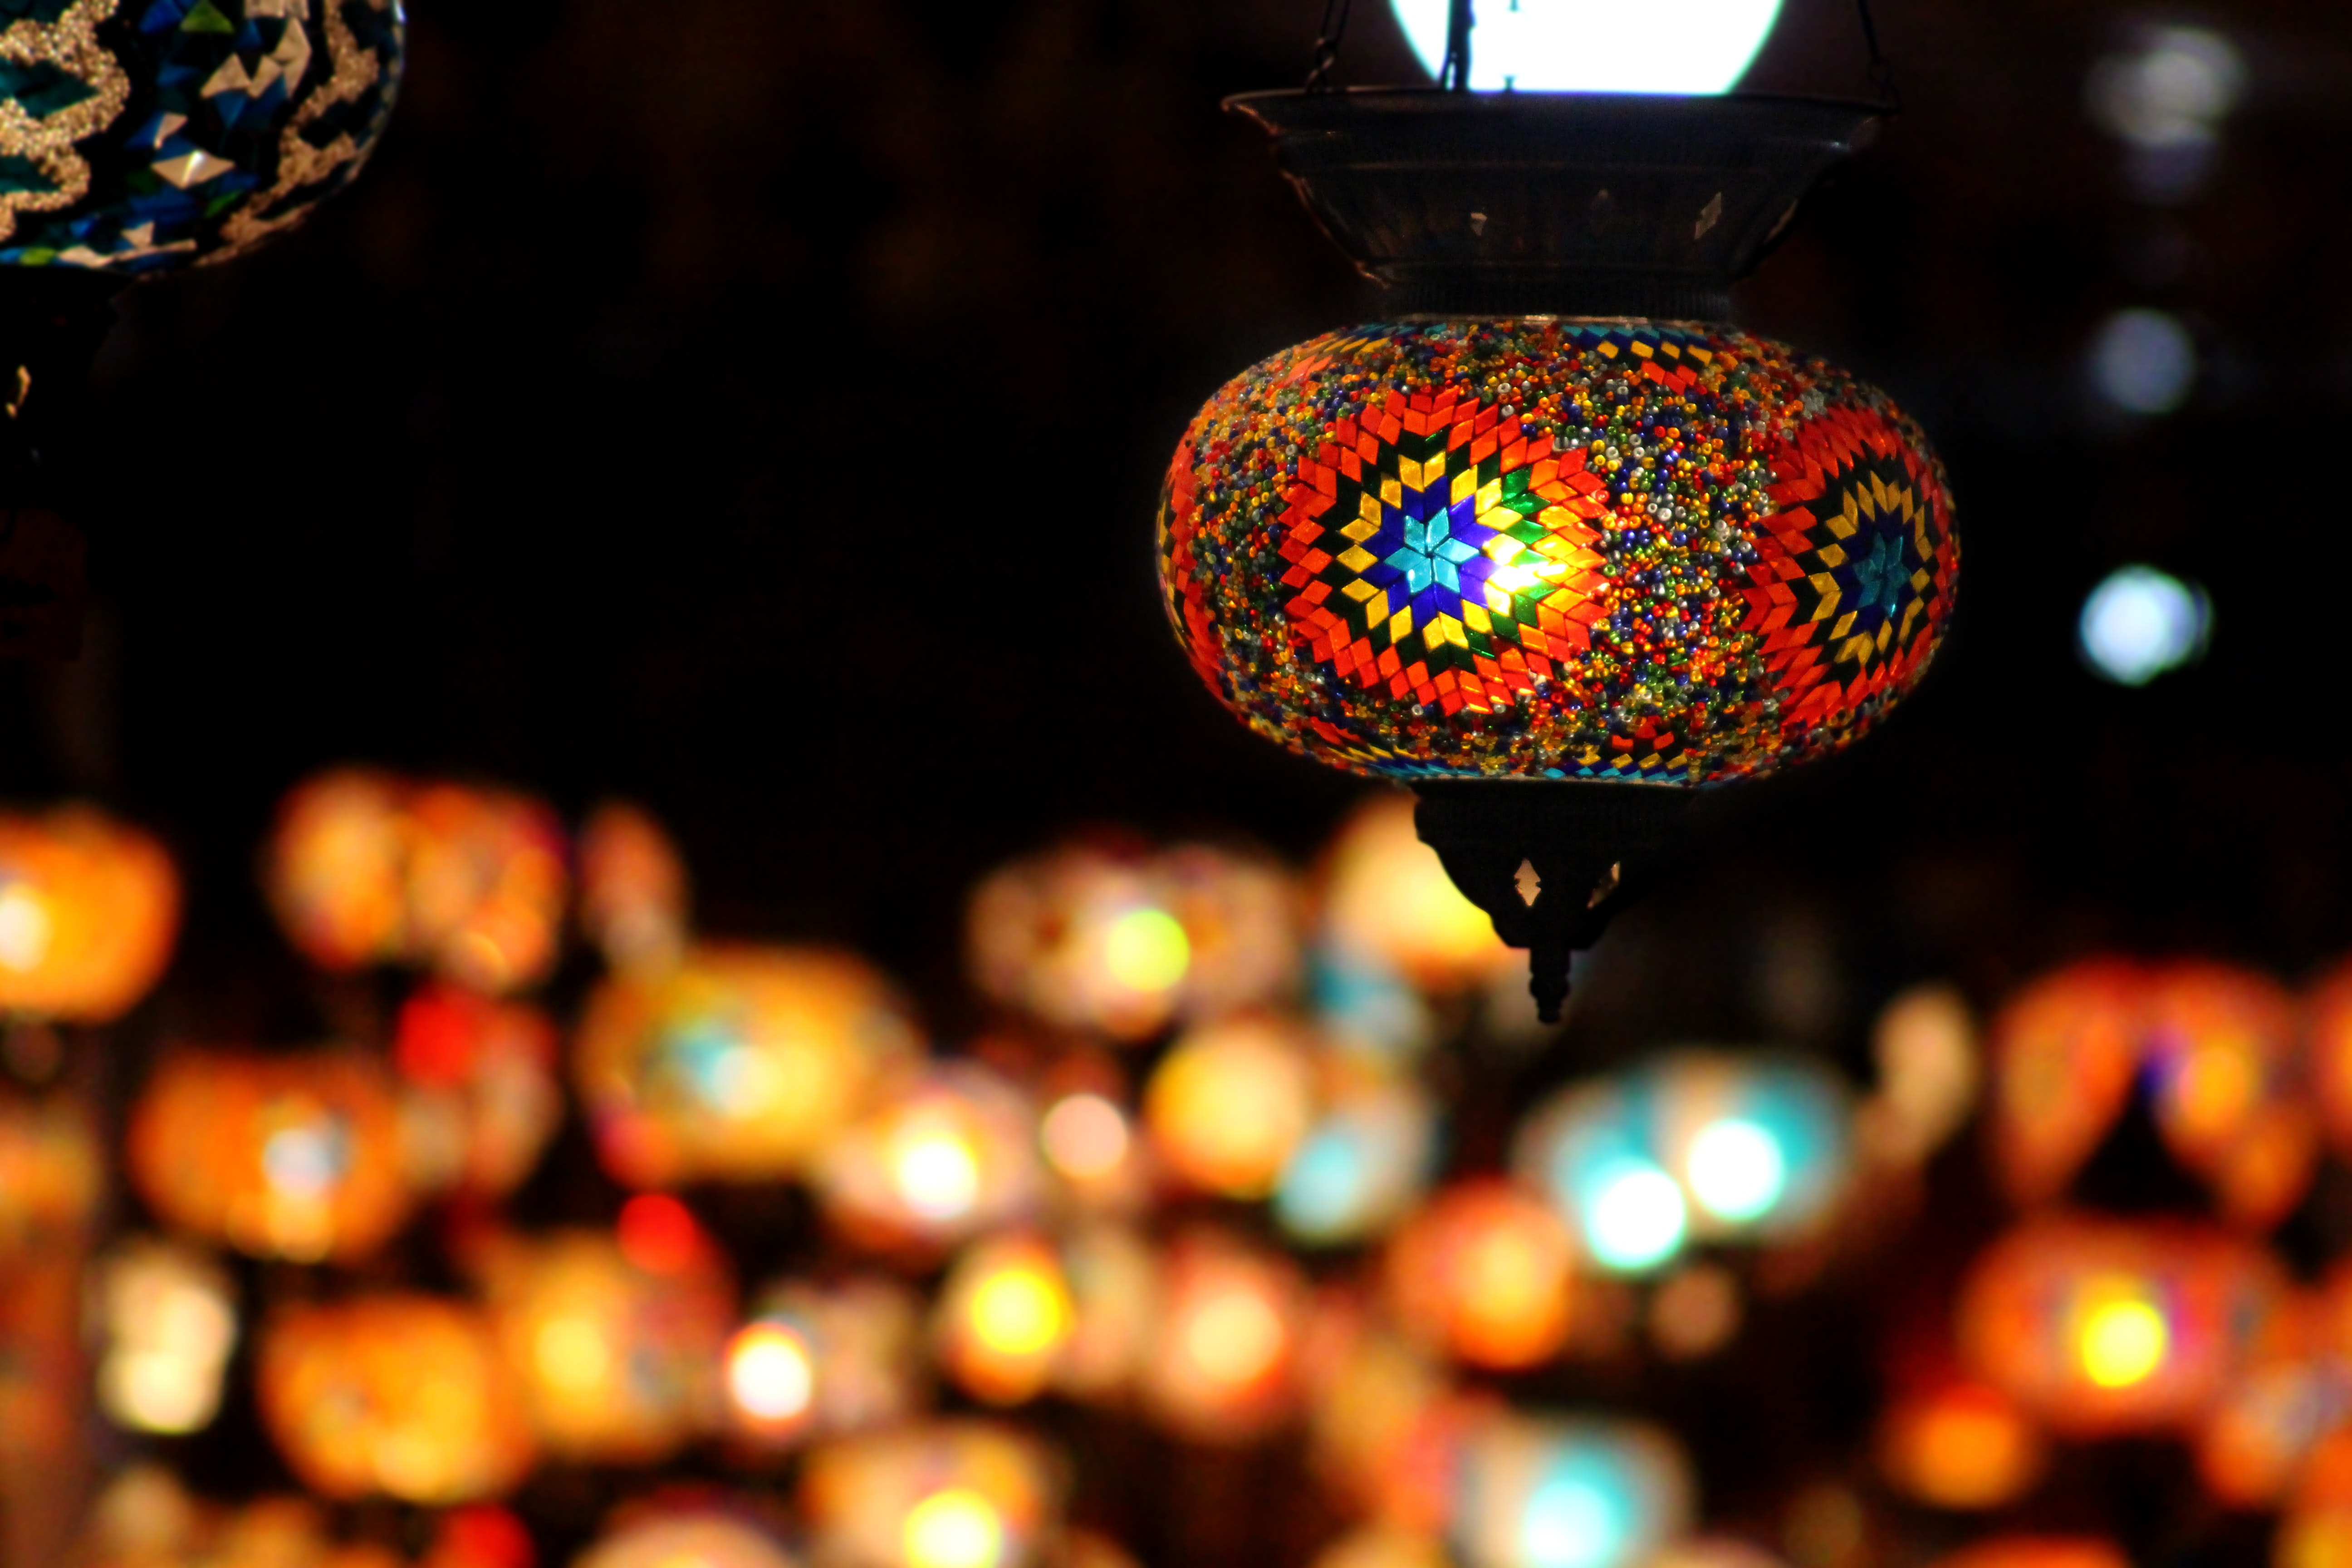
lighting, lantern, light, orange, light fixture, lamp, night, lighting accessory, nightlight, mid autumn festival, interior design